Anna Leopoldovna

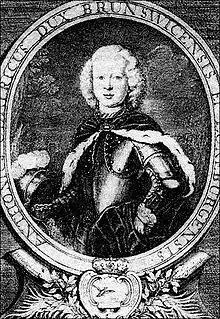
Anthony Ulrich

In 1733, Elisabeth converted to the Russian Orthodox Church and was given the name Anna Leopoldovna, which was a compliment to her aunt, Empress Anna, and also to her father, Karl Leopold, Duke of Mecklenburg-Schwerin. Her conversion to the Orthodox faith made her acceptable as heiress to the throne, but she was never actually declared heiress by her aunt. In 1739, Anna Leopoldovna, as she was now known, was given in marriage to Anthony Ulrich (1714–1774), the second son of Ferdinand Albert, Duke of Brunswick-Wolfenbüttel. Ulrich had lived in Russia since 1733 so that he and his bride could get to know each other better. He was able to do so because he was a younger son, and it was improbable that he would be called upon to shoulder the responsibility of ruling his father's principality. Both circumstances clearly indicate that Empress Anna intended her niece to inherit her throne, and was laying the ground for that by selecting a husband of suitable birth and situation and by observing him at close quarters for several years before the marriage was celebrated.